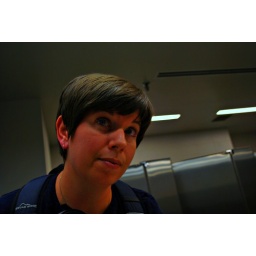
The lighting in the bathroom at work makes me want to pick at myself and pluck out all the gray hairs.